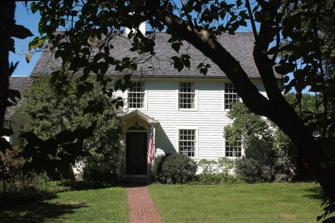
Building: Black Horse Tavern (Old Saybrook, Connecticut)
Country: United States of America
Year built: 1712
Historic tavern in Connecticut, United States United States historic place Black Horse Tavern U.S. National Register of Historic Places U.S. Historic district Contributing property Show map of Connecticut Show map of the United States Location SE of Old Saybrook at 175 N. Cove Rd., Old Saybrook, Connecticut Coordinates 41°17′20″N 72°21′20″W / 41.28889°N 72.35556°W / 41.28889; -72.35556 Area 1.3 acres (0.53 ha) Built c. 1712 ( 1712 ) Architect John Burrows Part of North Cove Historic District ( ID94000766 ) NRHP reference No. 78002851 Significant dates Added to NRHP December 1, 1978 Designated CP July 22, 1994 The Black Horse Tavern is a historic building at 175 North Cove Road in Old Saybrook, Connecticut .   Built c. 1712 by John Burrows, this 2 + 1 ⁄ 2 -story wood-frame structure is one of few early 18th-century buildings still standing in Connecticut, built on land that was among the earliest settled in the area.  Now a private residence, it was listed on the National Register of Historic Places in 1978. Description and history The Black Horse Tavern is located near the eastern end of Saybrook Point, a peninsula dividing two coves (North and South Coves) on the west side of the Connecticut River near its mouth at Long Island Sound .  The tavern's location is a short distance west of the site of Fort Saybrook , the first element of the Saybrook Colony , built in 1635.  The tavern is a 2 + 1 ⁄ 2 -story timber-framed structure, with a gabled roof and slightly off-center chimney.  Its main facade is four bays wide, with the entrance in the center-left bay; the chimney is positioned behind the entrance.  The entrance, which features an original vertical board door, is flanked by pilasters and topped by a half-round fanlight, and is sheltered by a gabled portico. The interior layout has a large front-to-back chamber to the right of the chimney, and a parlor and kitchen to the left and behind. The tavern was built about 1712 by John Burrows, on land originally deeded to John Clark Sr. in 1644.  The North Cove was then coming into use as a shipbuilding center, and the tavern operated by Burrows would have served its workers and travelers moving on the river.  North Cove Road was then also the major road following the western shore of the river, another source of passing travelers.  The building served as a tavern providing services to passing travelers, under a variety of owners, until 1924, and is now a private residence. See also List of the oldest buildings in Connecticut National Register of Historic Places listings in Middlesex County, Connecticut References